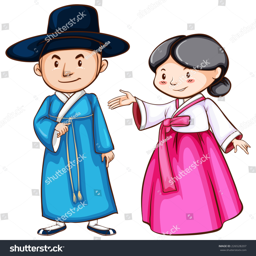
illustration of a simple drawing of people wearing the attire on a white background